Driek van Wissen

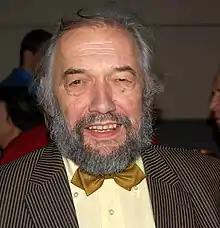
Driek van Wissen in 2010

Driek van Wissen (12 July 1943 – 21 May 2010) was a Dutch poet. He was born in Groningen. On 26 January 2005 he was chosen as the "Dichter des Vaderlands" (Poet Laureate of the Netherlands), following Gerrit Komrij. In 1987 the Dutch literary magazine "De Tweede Ronde" honored him by awarding him the Kees-Stip Prize for his career work and use of light verse. Van Wissen also published under the pen-name Albert Zondervan. He was a teacher in Hoogezand- Sappemeer at the Dr. Aletta Jacobs College from 1968 till 2005. He died in May 2010 in Istanbul.